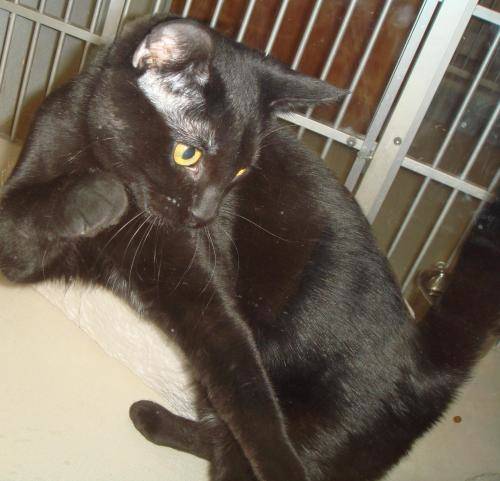
Label: cat